Tide pool

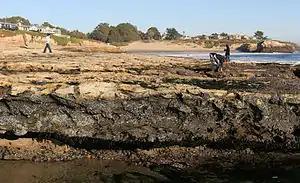
Tide pools in Santa Cruz, California from spray/splash zone to low tide zone

The rocky shoreline exhibits distinct zones with unique characteristics. These zones are created by the tidal movements of water along the rocky shores from high to low-tide. They are: